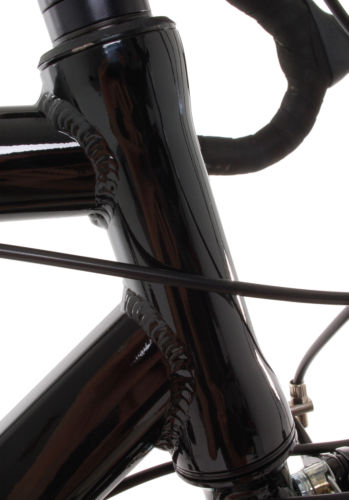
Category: bicycle